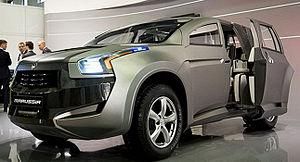
Marussia Motors est un constructeur automobile russe de voitures de sport et de SUV, première firme de production de voitures de sport de Russie. La société ferme en avril 2014 sans avoir produit le moindre modèle de série, les B1, B2 et F2 n'ayant jamais dépassé le stade de prototype.